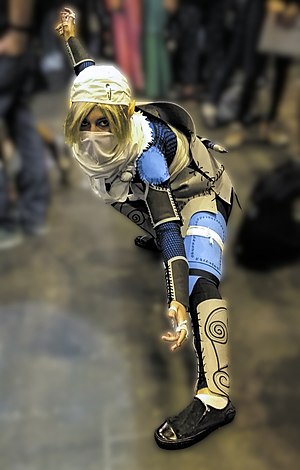
Sheik (The Legend Of Zelda)
Sheik er en figur i The Legend of Zelda: Ocarina of Time, og et af Prinsesse Zeldas alter ego'er. I spillet udgiver Zelda sig for at være en ung hankønssheikah ved navn Sheik. Med en stille stemme og det meste af ansigtet skjult, såvel som en velsiddende blå dragt med det røde Sheikah øje i midten, er figuren essentielt ugenkendelig som Zelda.